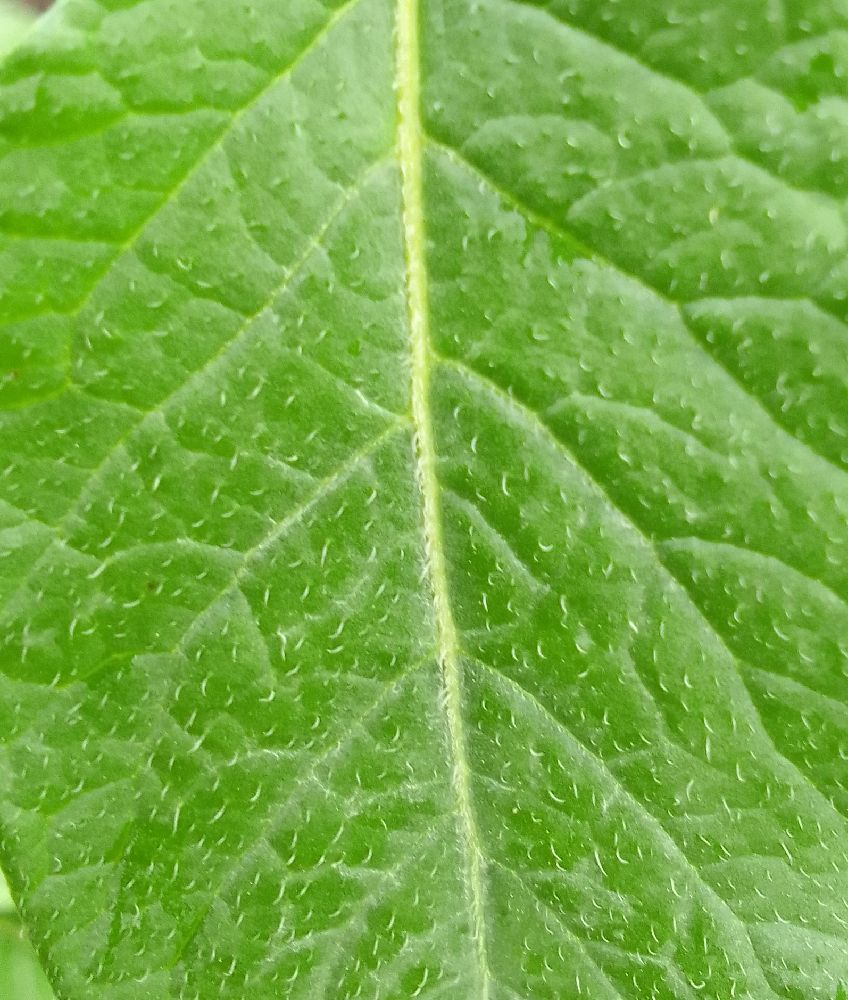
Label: Healthy